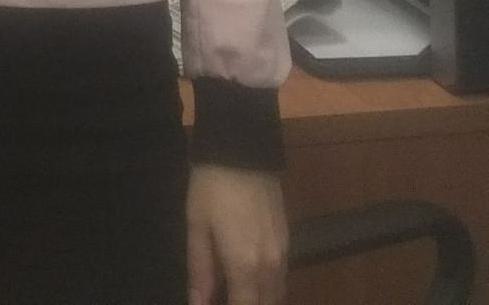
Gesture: no_gesture